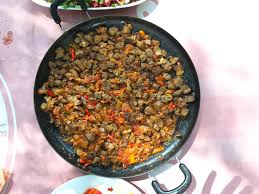
Yemek: et_sote